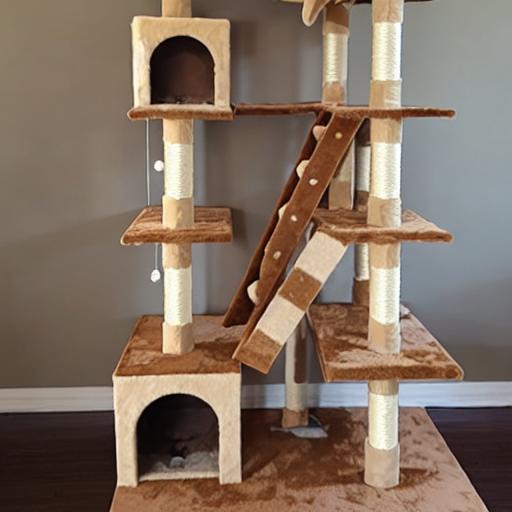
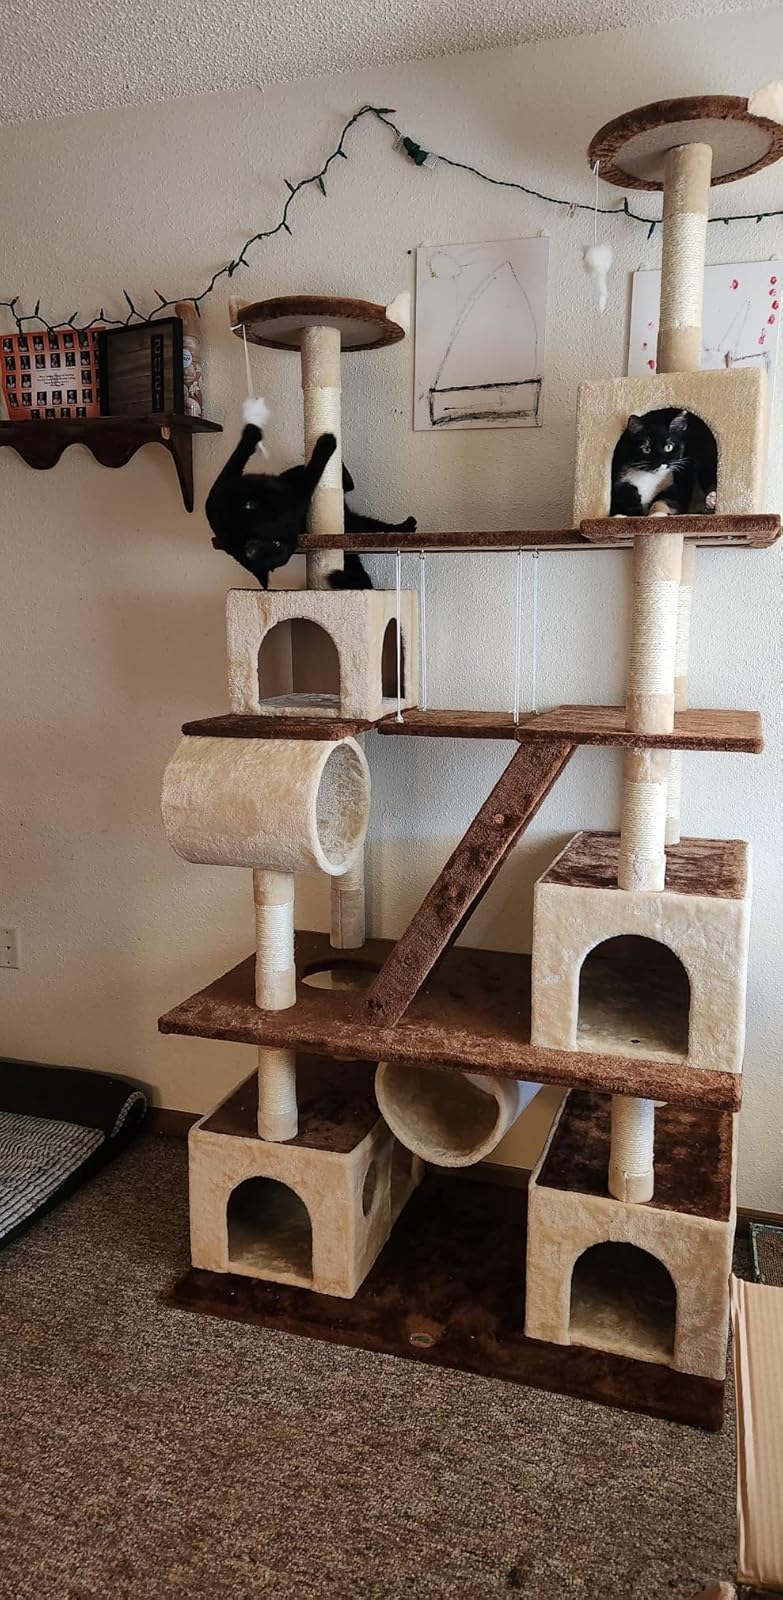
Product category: items_cat tree
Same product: no